Midnight regulations

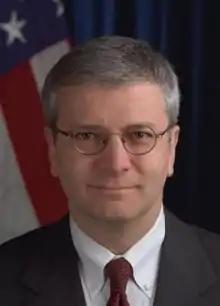
Bush Chief of Staff Joshua Bolten wrote a memo encouraging Administration agencies to pass rules in time for them to become law before the end of Bush's second term.

The Bush administration also approved thousands of pages of dozens of new agency rules, setting a new record. Many of these regulations were promulgated in the hope of ensuring enactment before Barack Obama took office and could prevent the rules from becoming law. Bush Chief of Staff Joshua Bolten encouraged timely passage of the rules in a May 2008 memo to agencies suggesting that final versions be submitted by November 1. Finalized and proposed rules included: